Yarema Kavatsiv

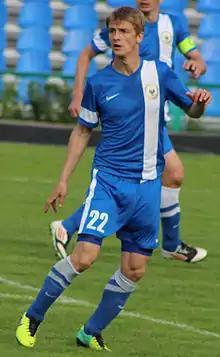
Kavatsiv in 2014

Yarema Kavatsiv (born 10 February 1986) is a Ukrainian former professional footballer who played as a defender.